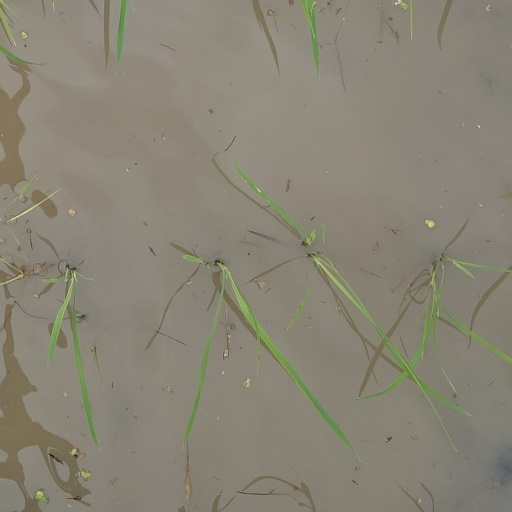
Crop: rice